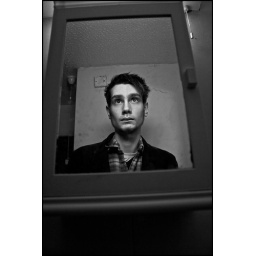
Seems traditional to take a picture of me in the mirror of my house now.